Betty (Taylor Swift song)

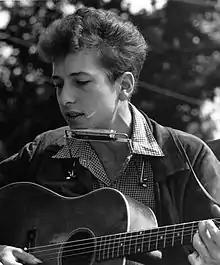
The production of "Betty" was inspired by two of Bob Dylan's 1960s albums.

The American singer-songwriter Taylor Swift conceived her eighth studio album, "Folklore", while quarantining amidst the COVID-19 pandemic, with producers Jack Antonoff and Aaron Dessner of the National. "Betty" is the only song on "Folklore" produced by both Antonoff and Dessner. For the song's sound, Swift used Bob Dylan's albums "The Freewheelin' Bob Dylan" (1963) and "John Wesley Harding" (1967) as reference points. The song features a co-writing credit from Swift's partner at the time, the English actor Joe Alwyn, who was initially credited under the pseudonym William Bowery. She stated that, one day, she heard Alwyn "singing the entire, fully formed chorus... from another room" and asked if they could write a song together while in quarantine, which eventually became "Betty". Swift cited Patty Griffin's "Top of the World" (2004) as her inspiration to write from a male perspective.